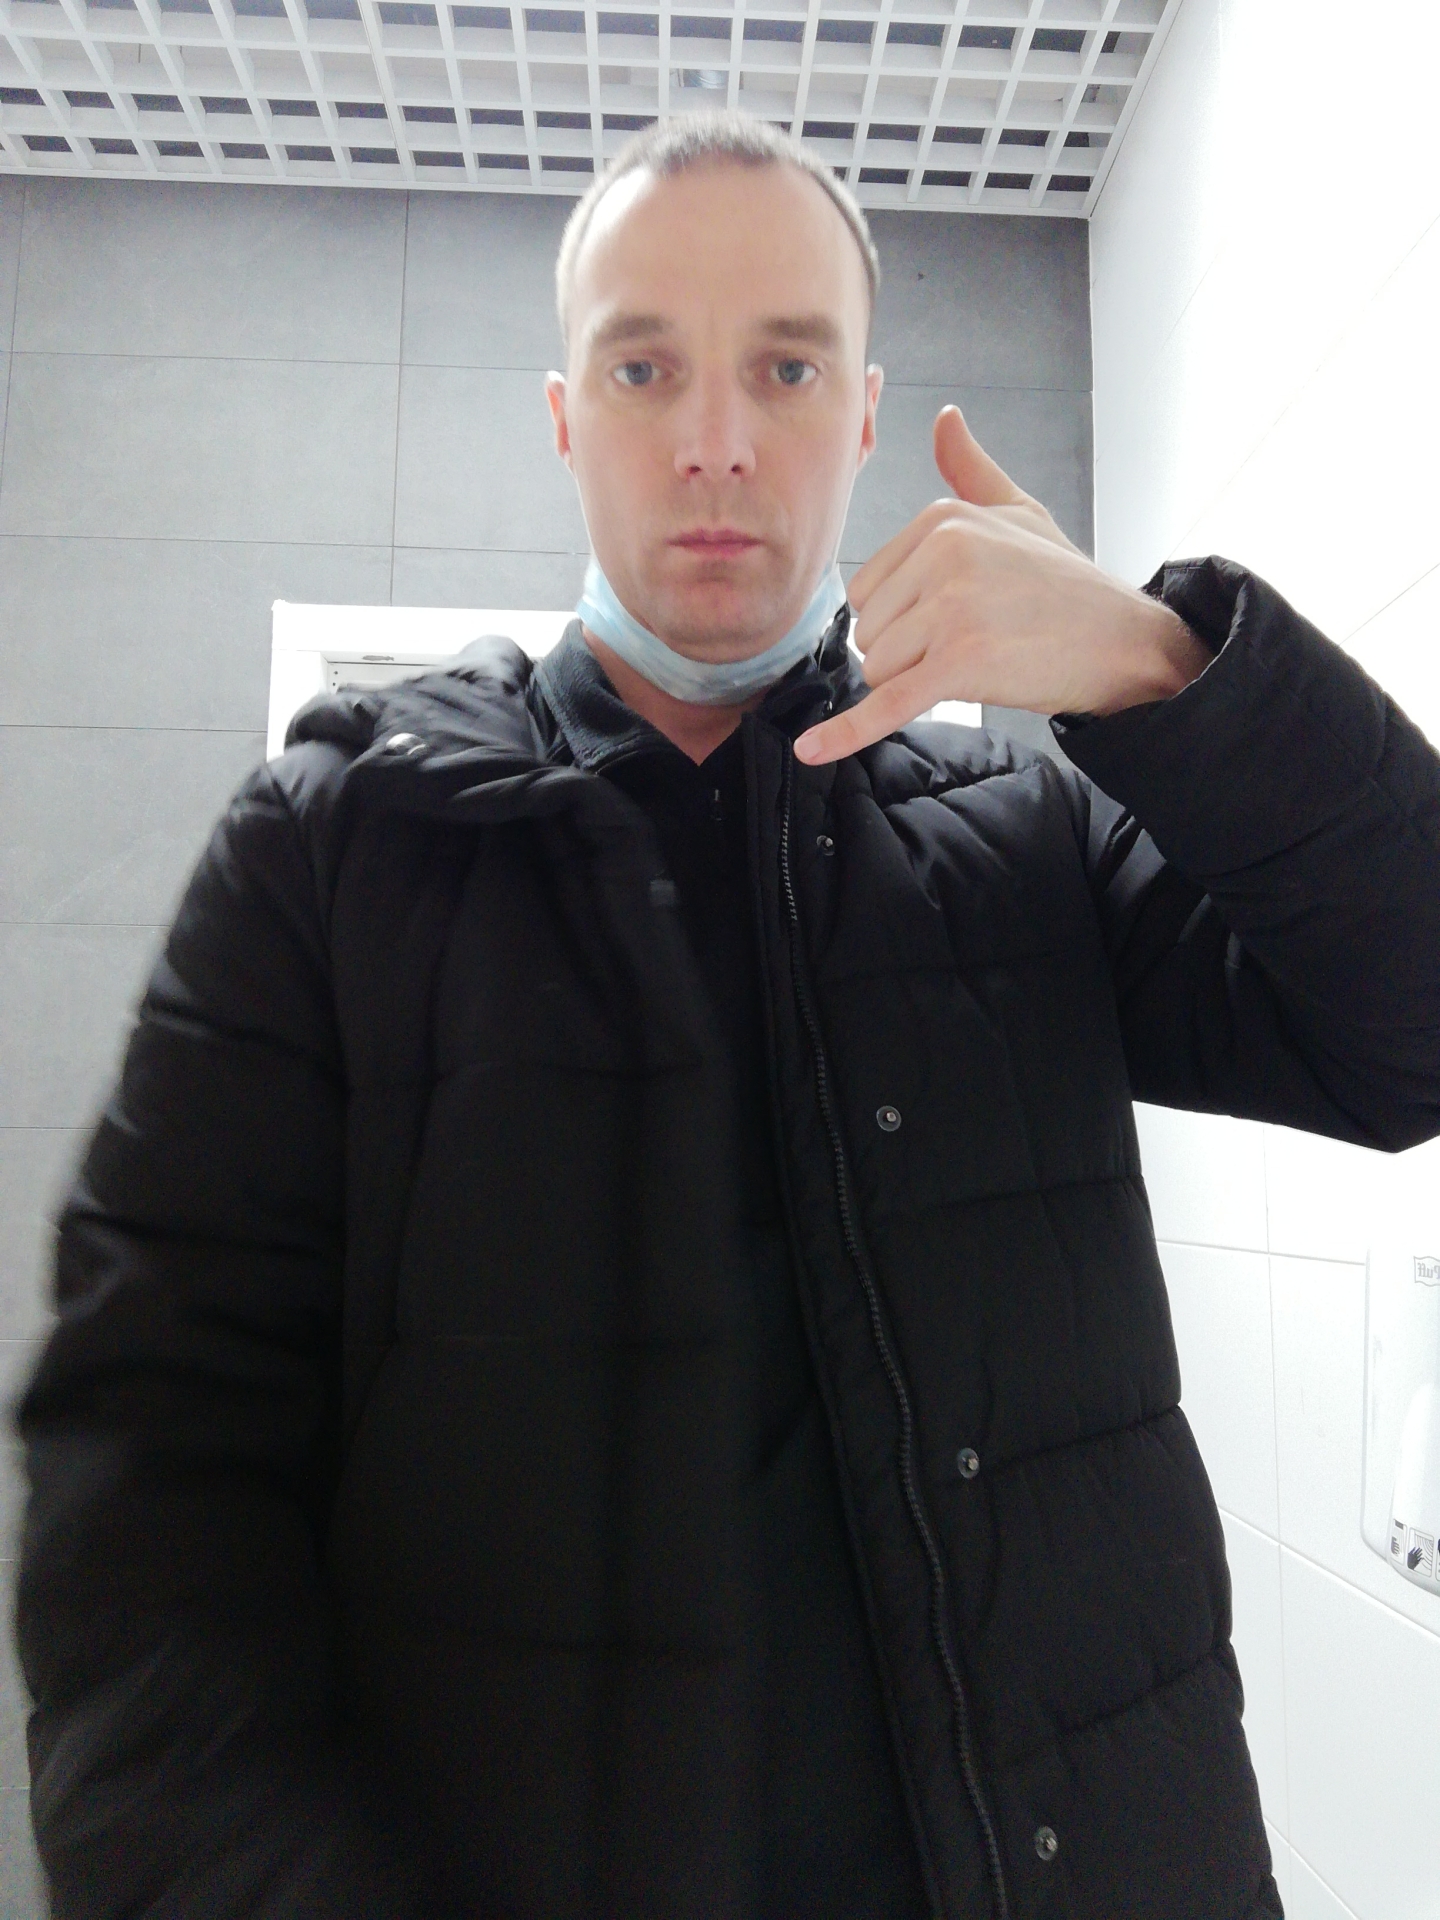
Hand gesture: call